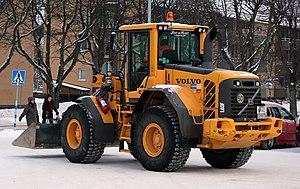
Volvo Construction Equipment est une filiale du groupe AB Volvo. Elle est spécialisée dans la production d'engin de travaux publics. Volvo vend ces machines dans plus de 200 pays.